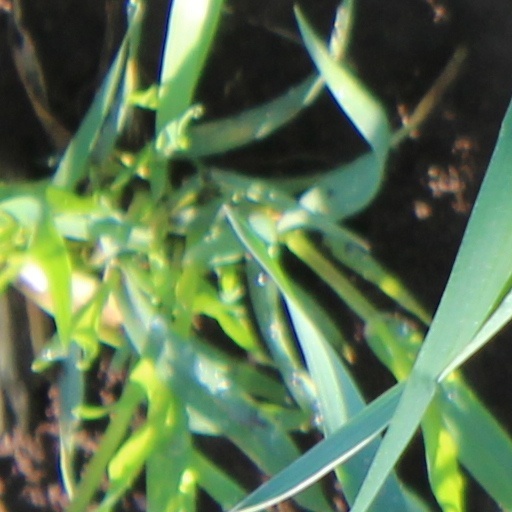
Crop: wheat